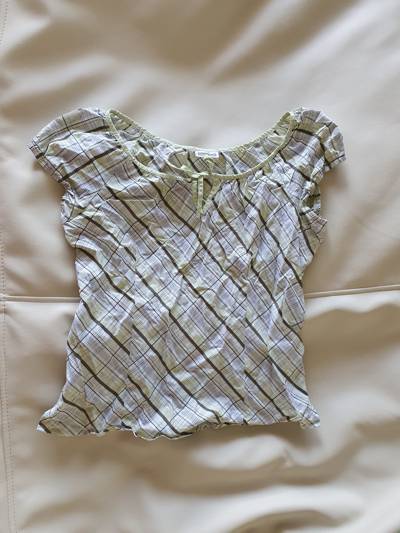
Waste category: clothes